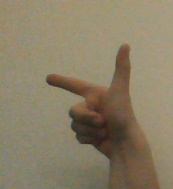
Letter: yaa